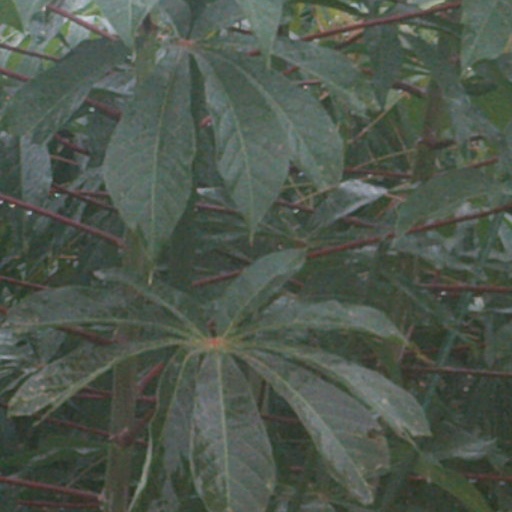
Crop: cassava